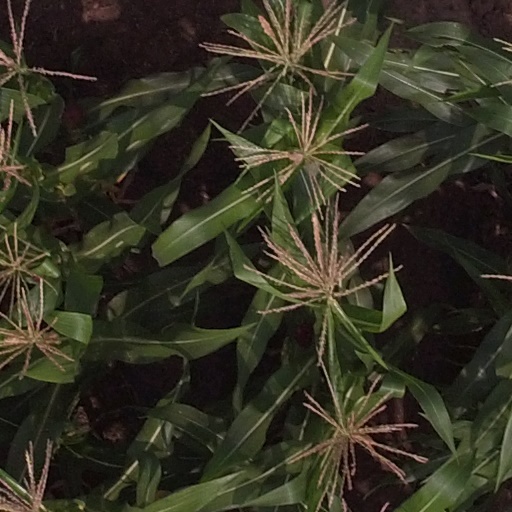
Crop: maize; corn